Providenciales

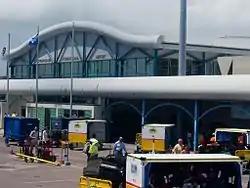
Providenciales International Airport

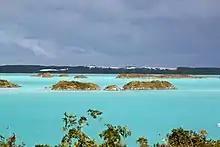
Chalk Sound

The island is served by the Providenciales International Airport.